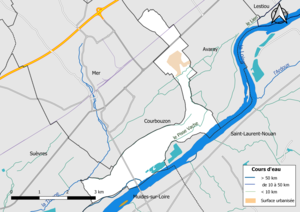
Carte du réseau hydrographique de la commune de fr:Courbouzon (Loir-et-Cher) (France).
Courbouzon est une commune française située dans le département de Loir-et-Cher en région Centre-Val de Loire.